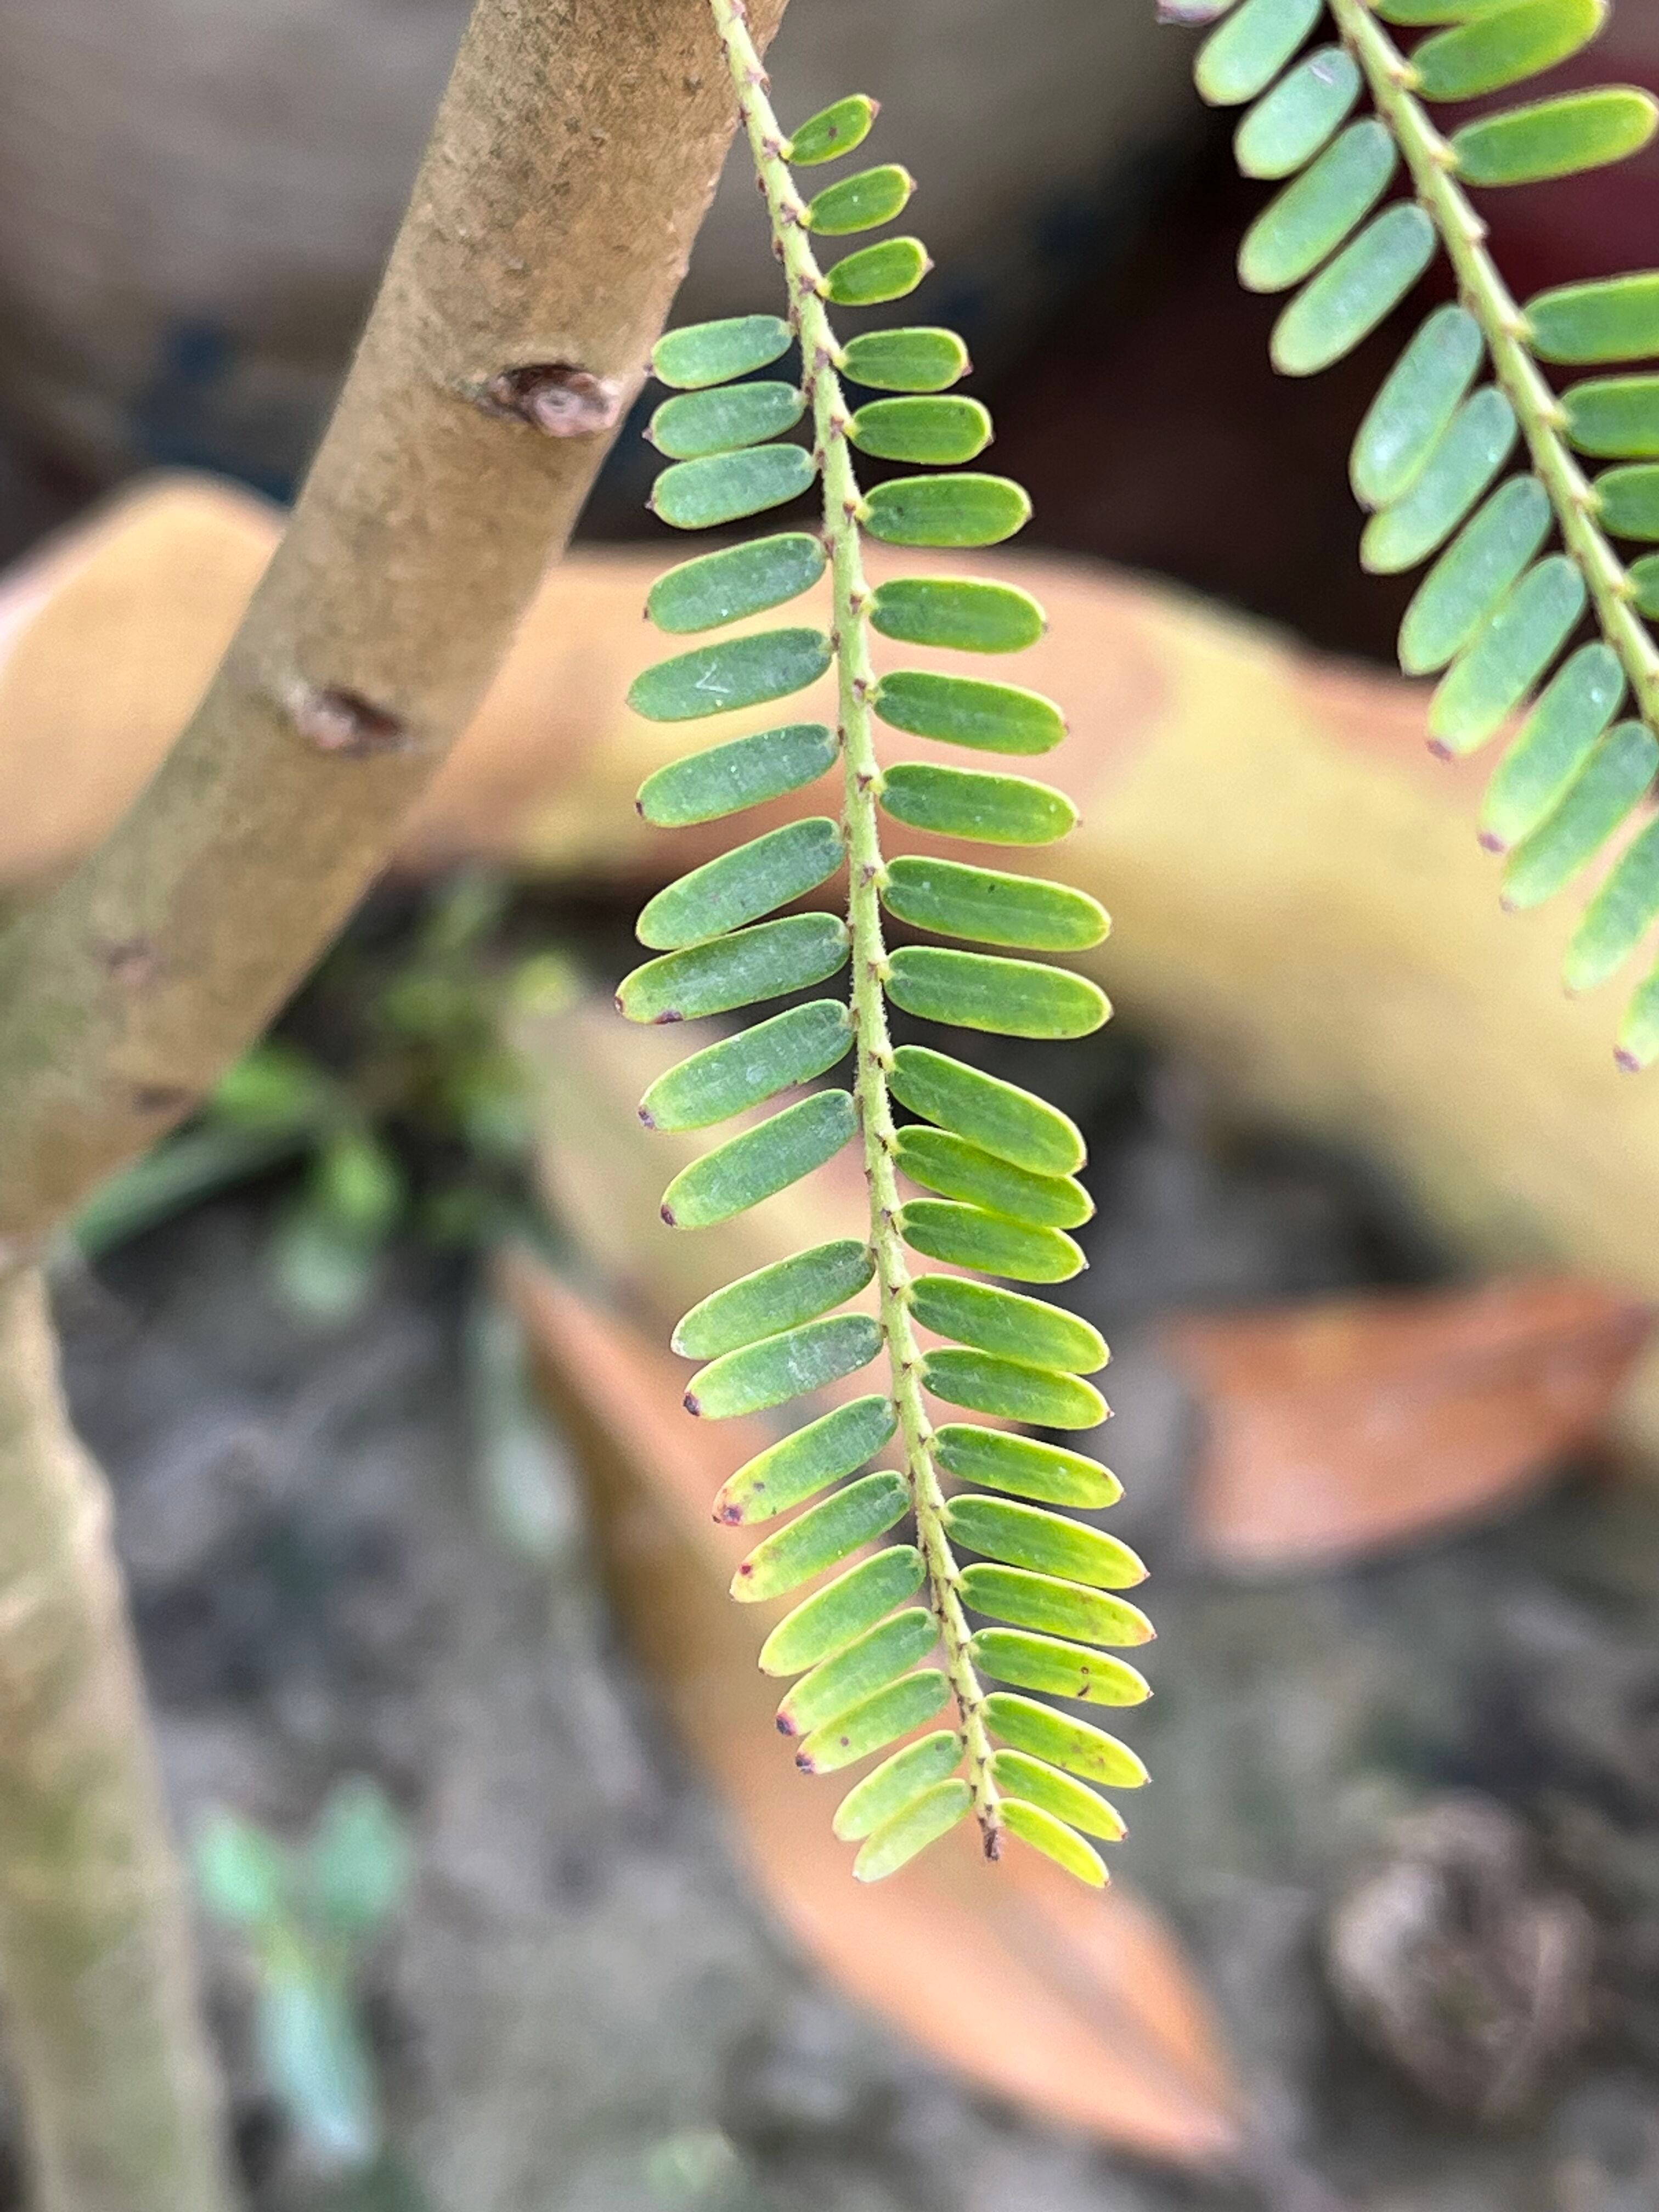
Plant species: phyllanthus-emblica